Robert Steiner (writer)

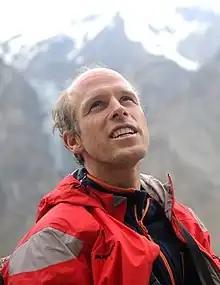
Robert Steiner

Steiner was born in Stuttgart, Germany, and grew up in Ostelsheim in the Black Forest. After finishing his Abitur he studied Geography and German in Freiburg im Breisgau to become a teacher.